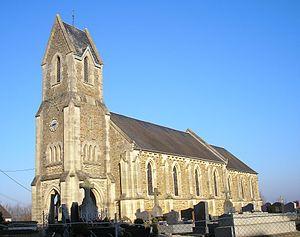
Anctoville est une ancienne commune française, située dans le département du Calvados en région Normandie, peuplée de 1 081 habitants. Au 1ᵉʳ janvier 2017, la commune devient une commune déléguée au sein de la commune nouvelle d'Aurseulles.
Sermentot est une ancienne commune française du département du Calvados en région Normandie.